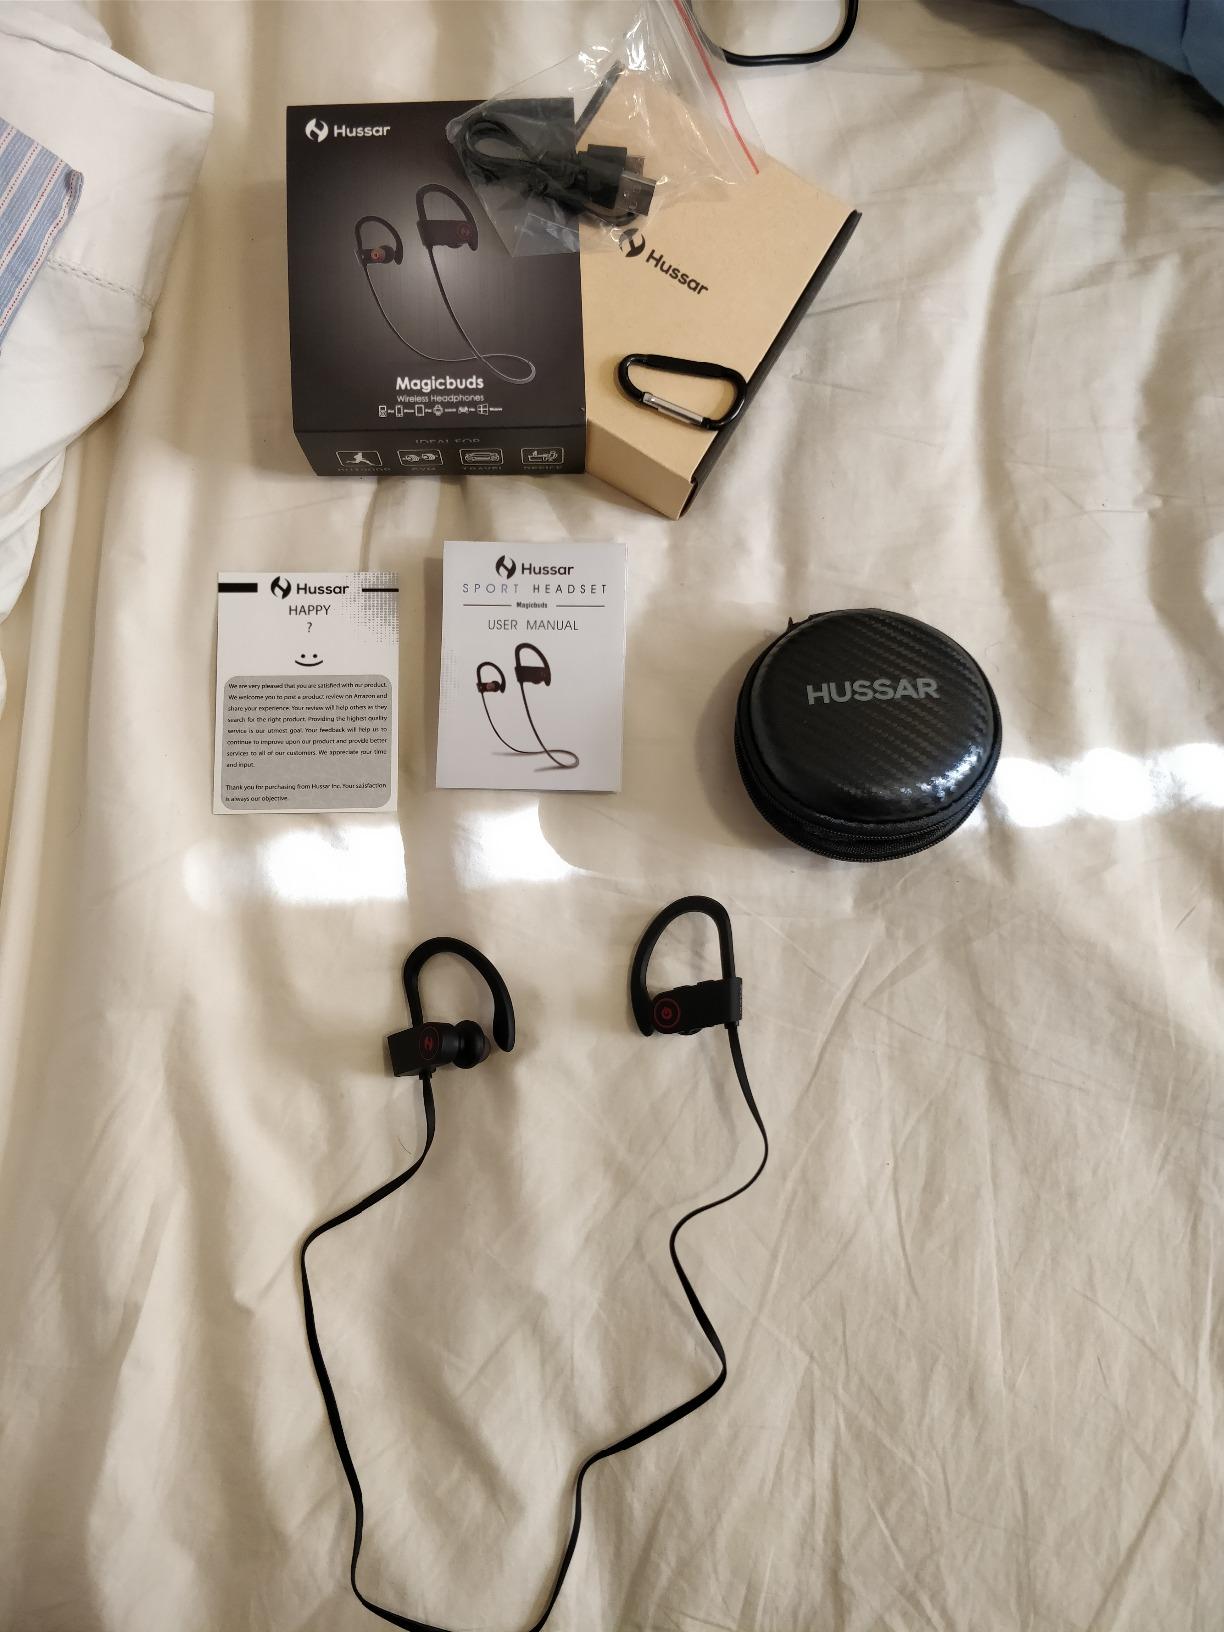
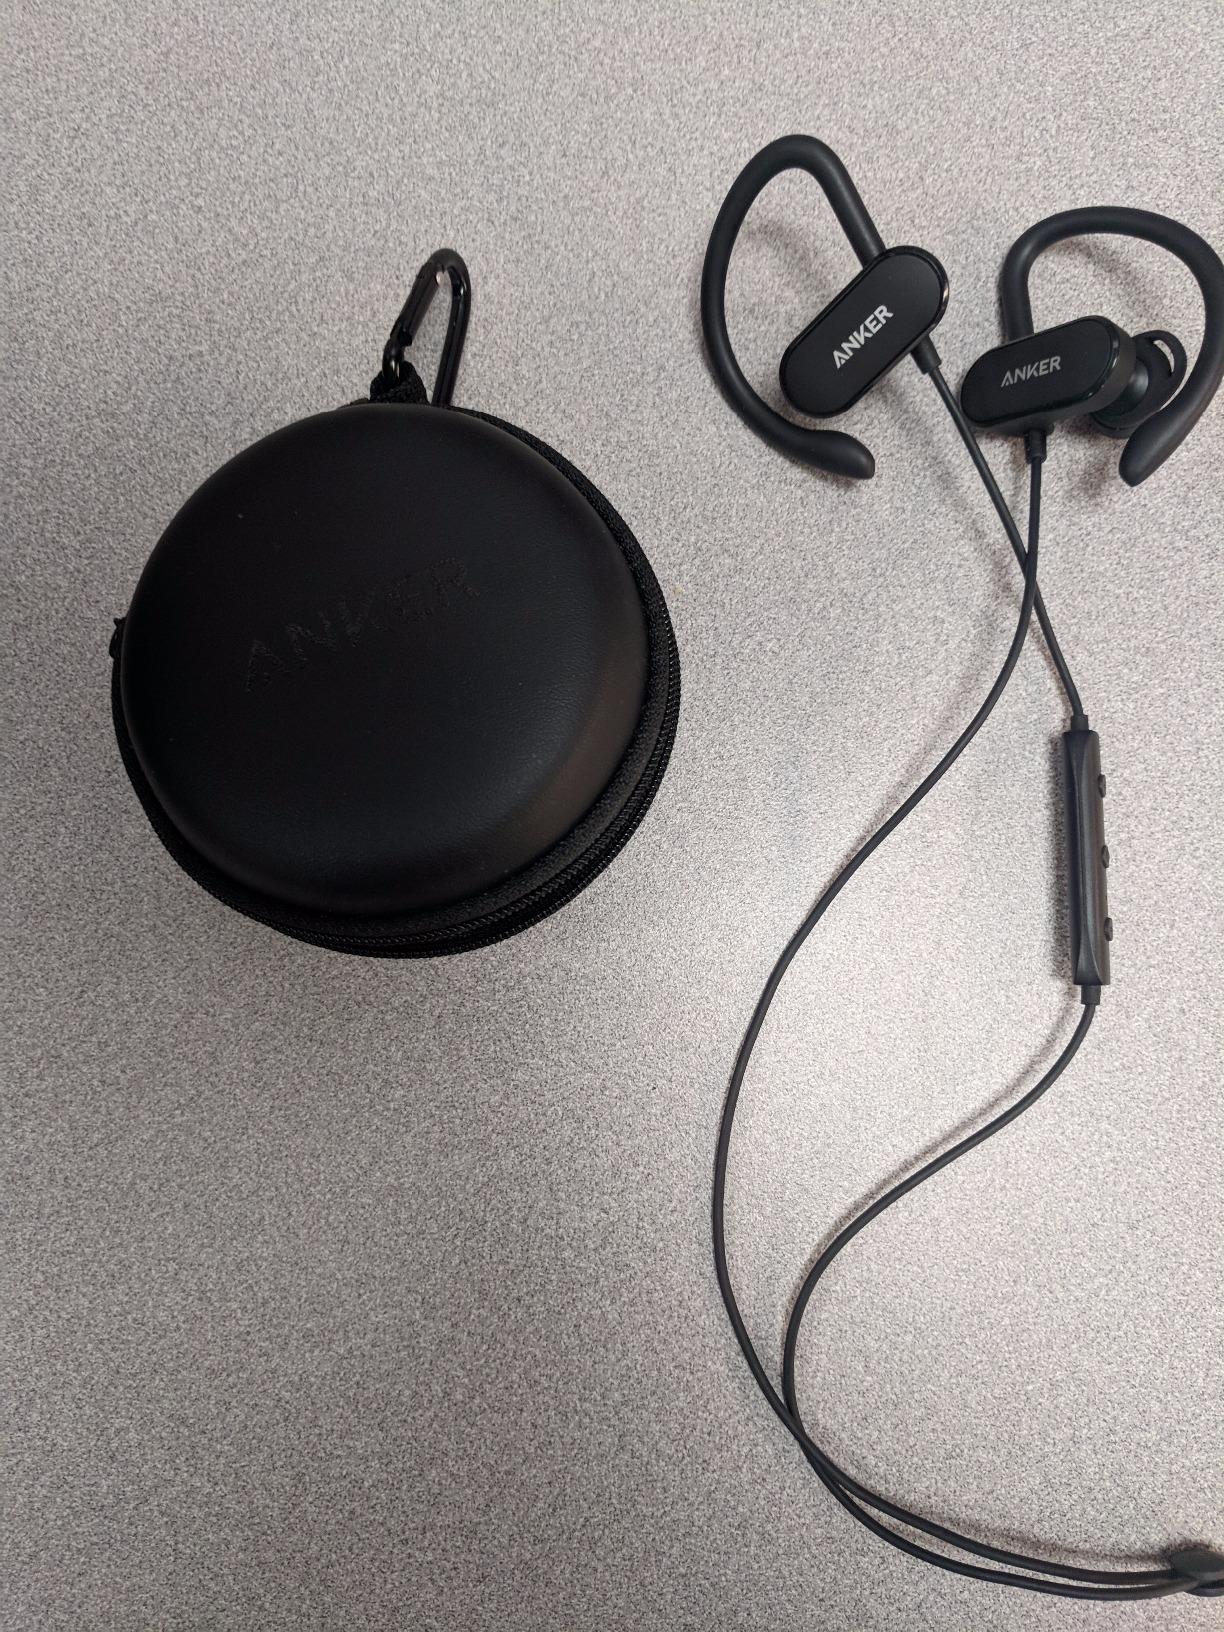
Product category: headphones
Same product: no